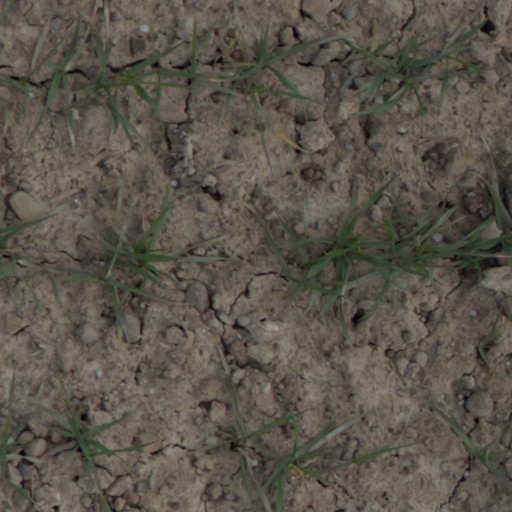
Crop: wheat